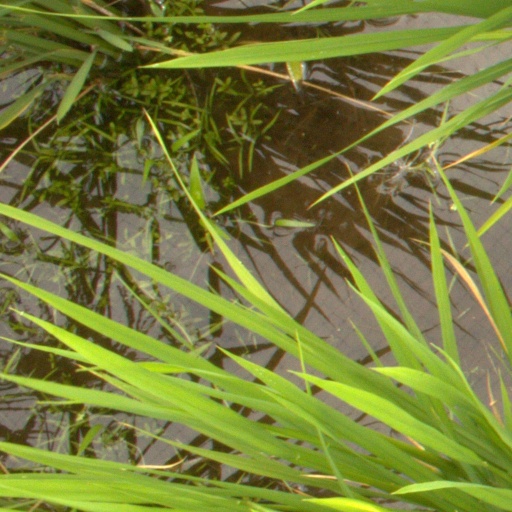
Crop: rice